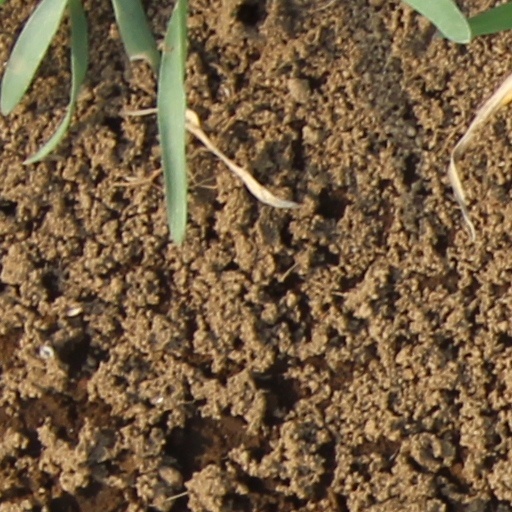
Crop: wheat